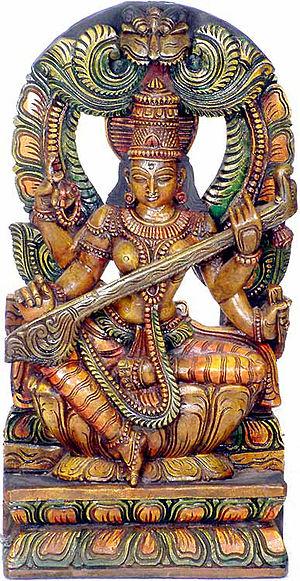
La musique hindoue est la musique dévotionnelle de l'hindouisme trouvée en Inde et au Népal.